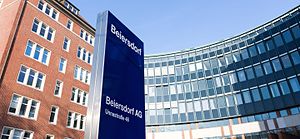
Beiersdorf AG
Beiersdorf AG er et børsnoteret, globalt, tysk selskab, der arbejder inden for forbrugsgoder med hovedsæde i Hamburg-Eimsbüttel. Selskabets hovedaktionær er maxingvest AG, som er et holding-selskab fra familien Herz.